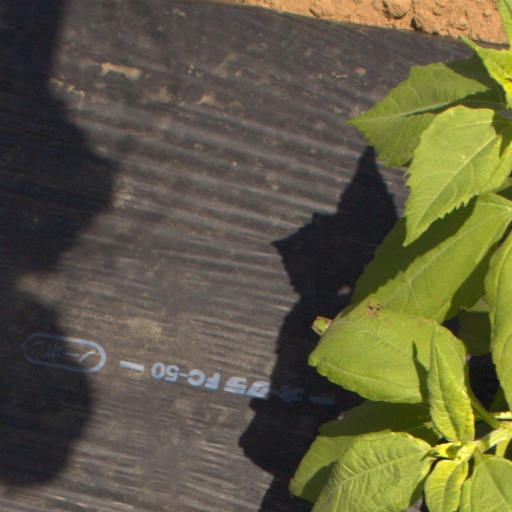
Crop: Jerusalem artichoke